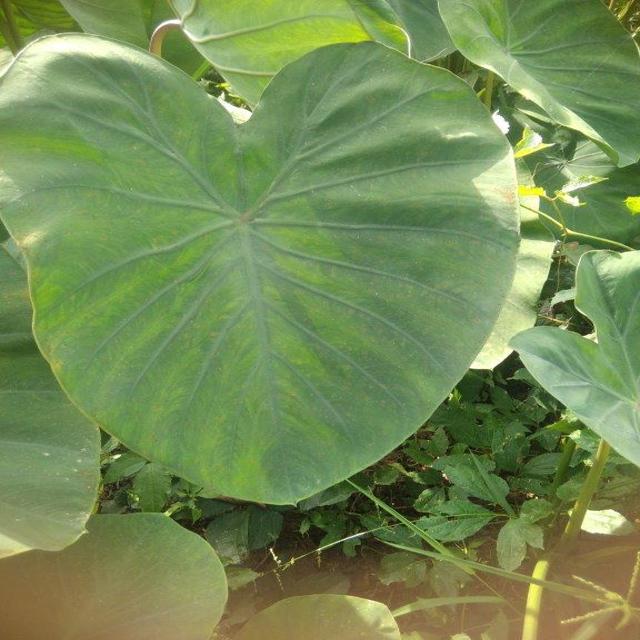
Label: Healthy